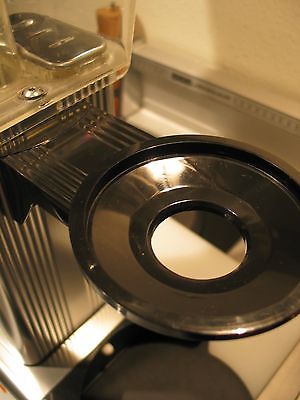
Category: coffee maker